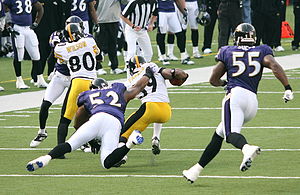
Cedrick Wilson
Cedrick Wilson er en tidligere amerikansk fodbold-spiller fra USA, der spillede for NFL-holdene San Francisco 49ers og Pittsburgh Steelers. Han spillede positionen wide receiver.